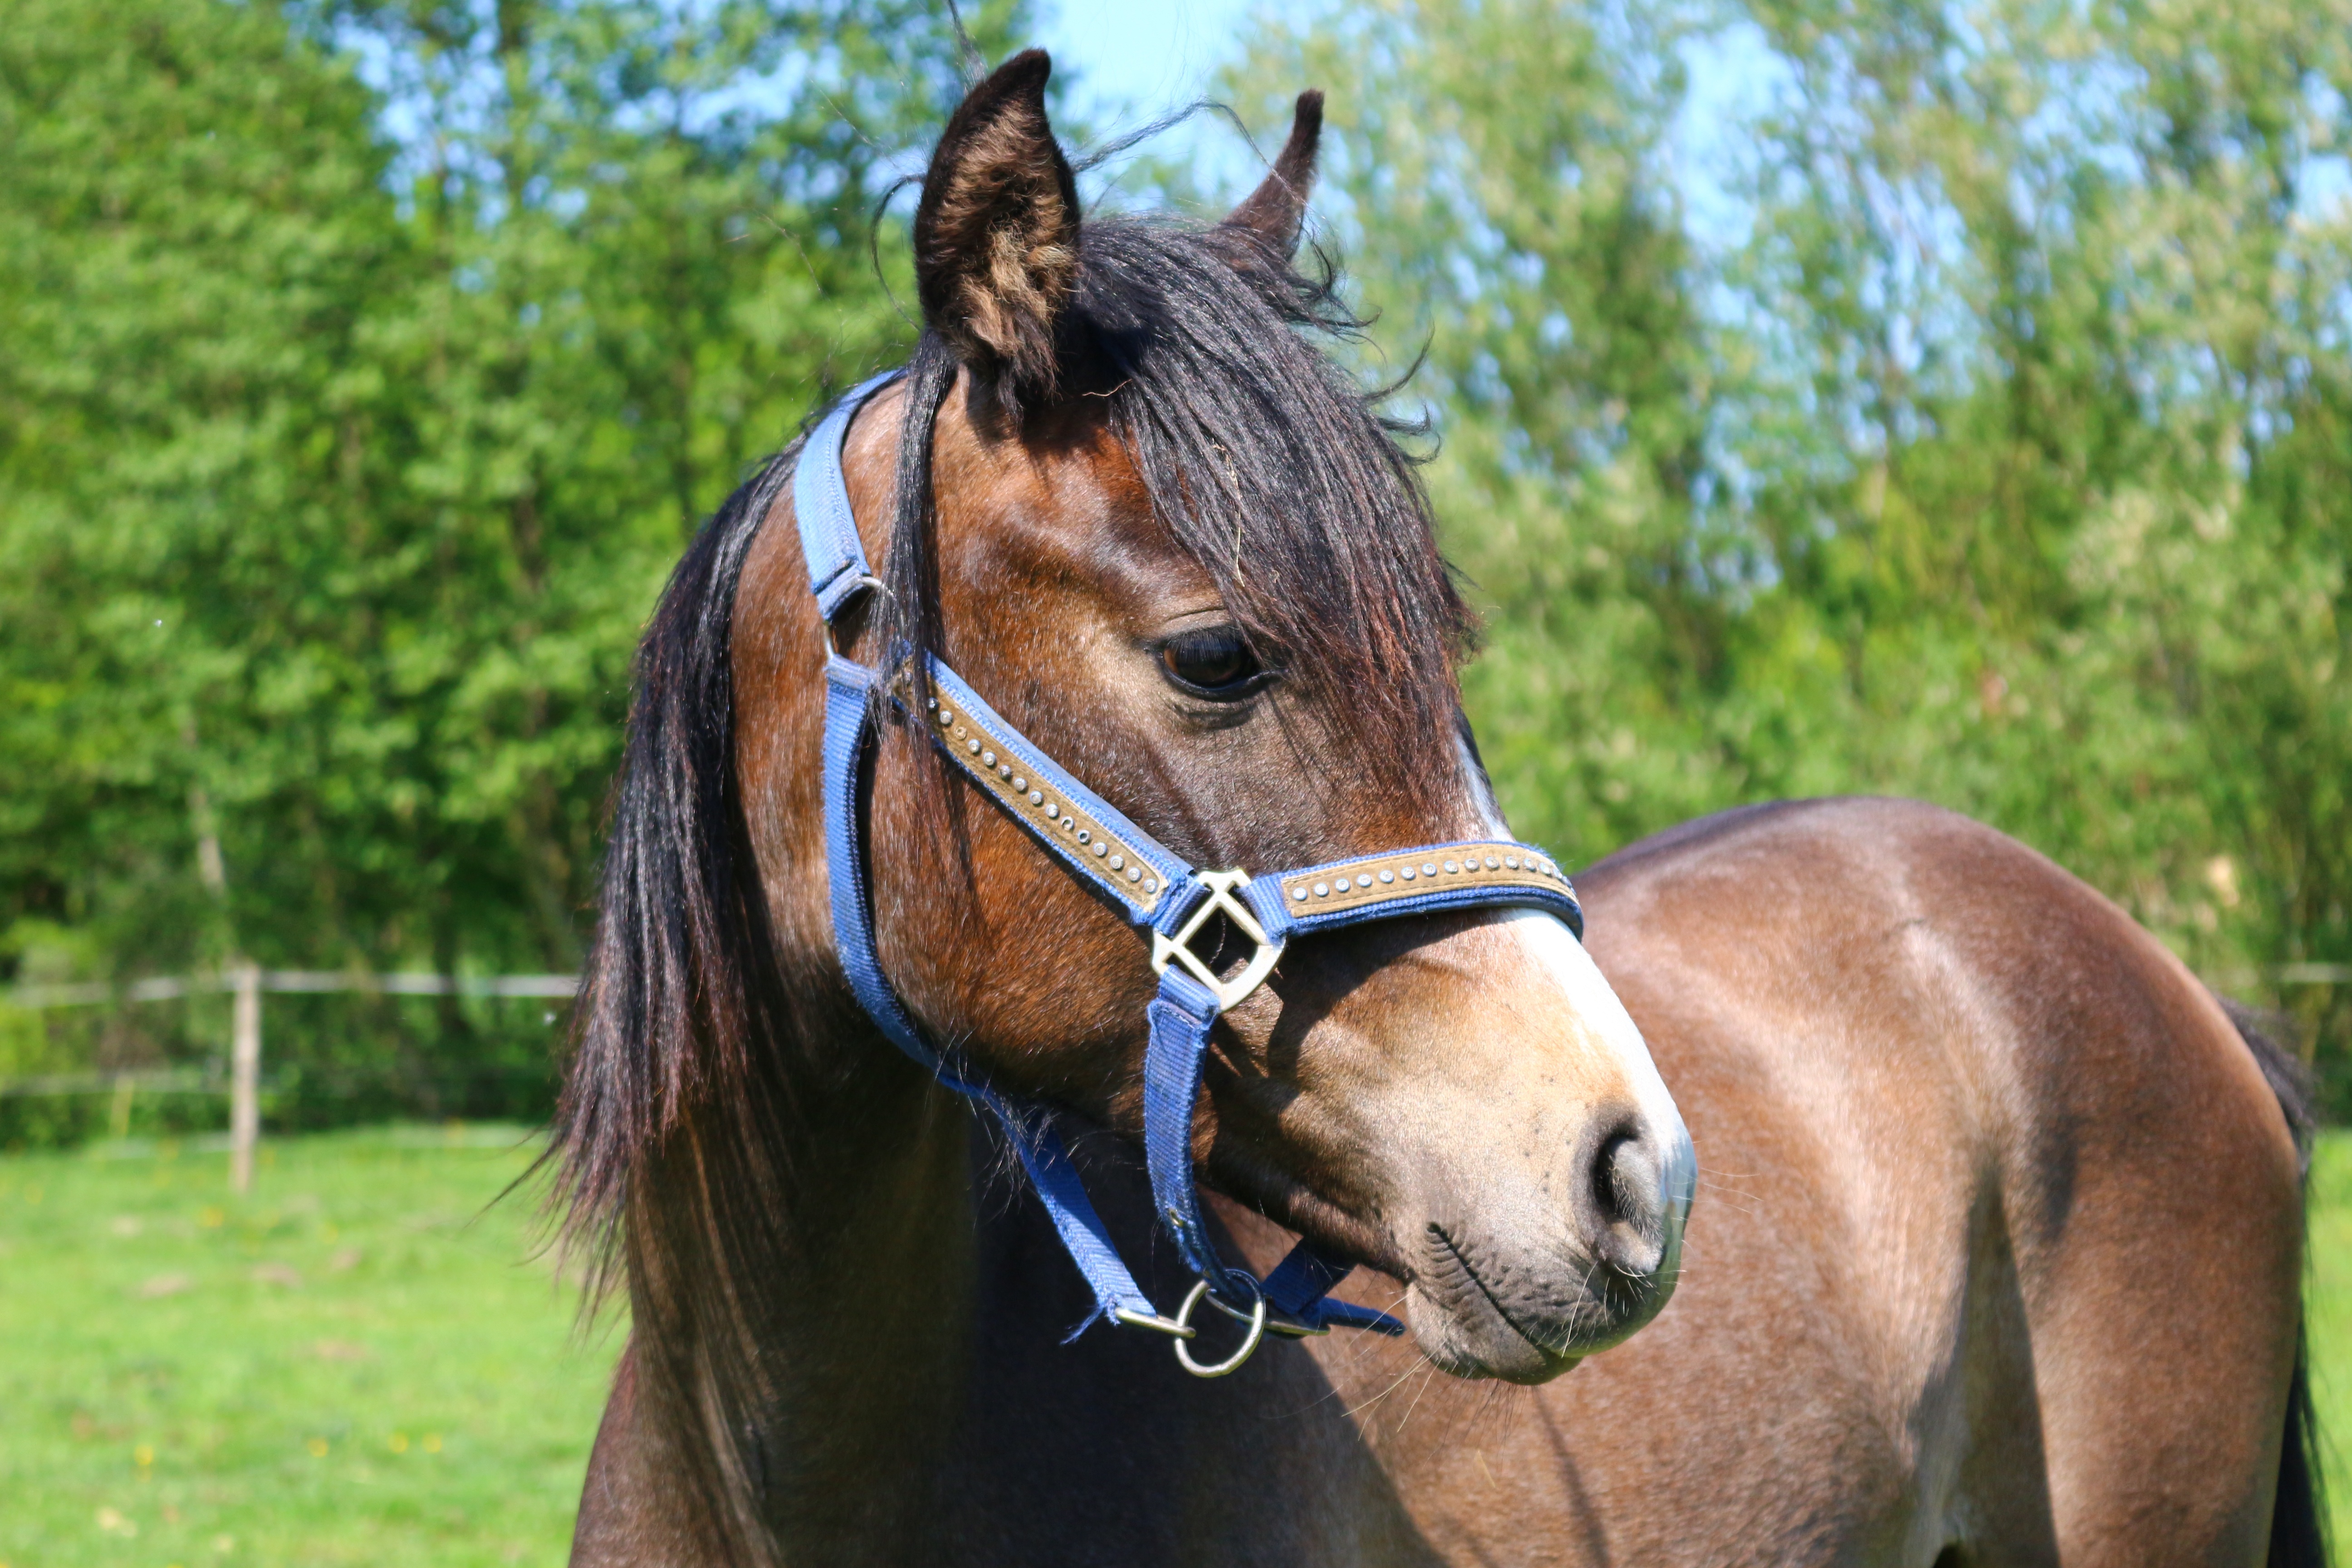
pasture, horse, rein, mammal, stallion, mane, bridle, eye, mare, foal, horse head, halter, thoroughbred arabian, brown mold, horse eye, pferdeportrait, equestrianism, pack animal, horse like mammal, mustang horse, horse tack